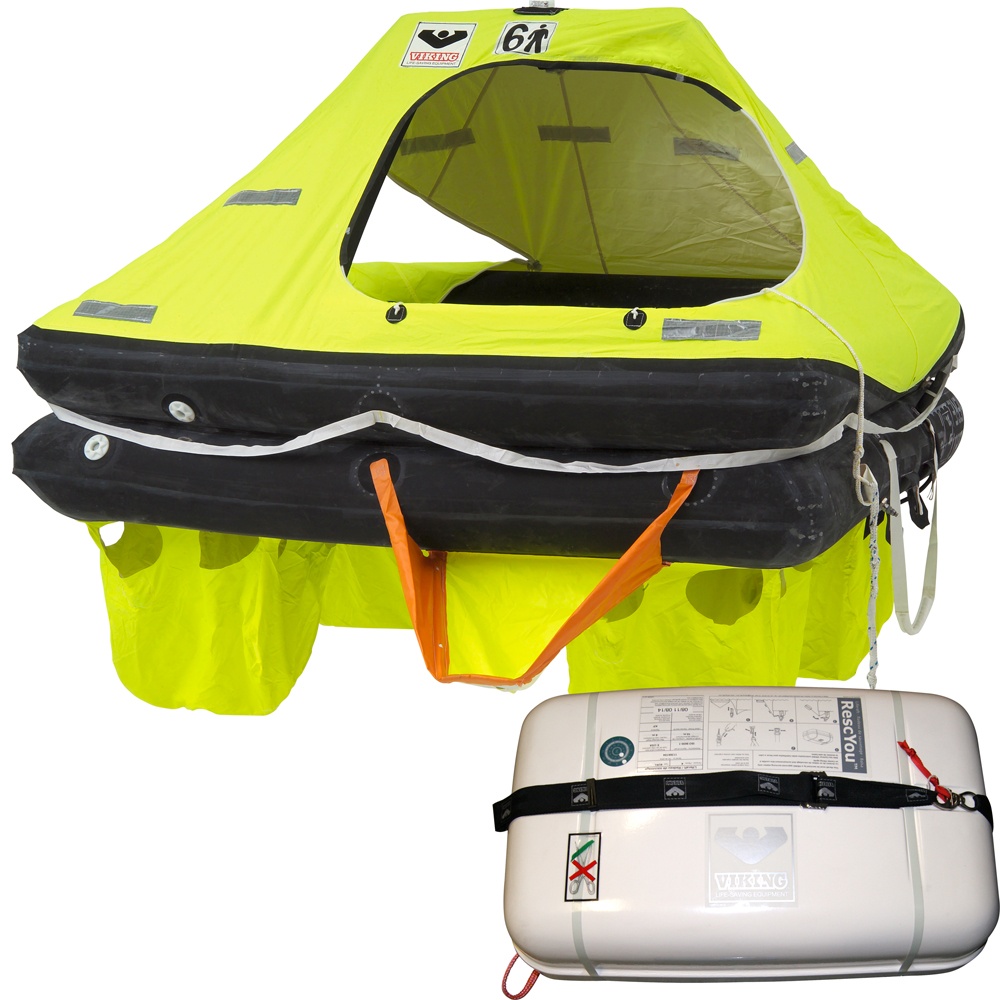
VIKING RescYou Coastal Liferaft w/Container - 6 Person
RescYou Coastal Liferaft with Container - 6 Person The smart solution for coastal cruising, inland sailing, and sport fishing is geared for situations where rescue is expected within 24 hours. This raft has an automatically inflating canopy, a boarding ramp for easy access, convenient storage pockets, and two openings for better ventilation, paddling, and visibility. Also, this raft comes with a container as a storage option. Features: For use in coastal waters Compact and lightweight The container makes the raft easy to transport and place on board ISO 9650-1 Type 2 certified A coastal emergency pack is included, with equipment covering all basic needs for coastal rescue situations Specifications: Liferaft Capacity: 6 people This product may not be returned to the original point of purchase. Please contact the manufacturer directly with any issues or concerns. Manufacturer : VIKING Manufacturer Part No : L006UCL040ABC
Brand: Viking
Category: Vehicles & Parts > Vehicle Parts & Accessories > Vehicle Safety & Security > Watercraft Safety Equipment > Lifebuoys